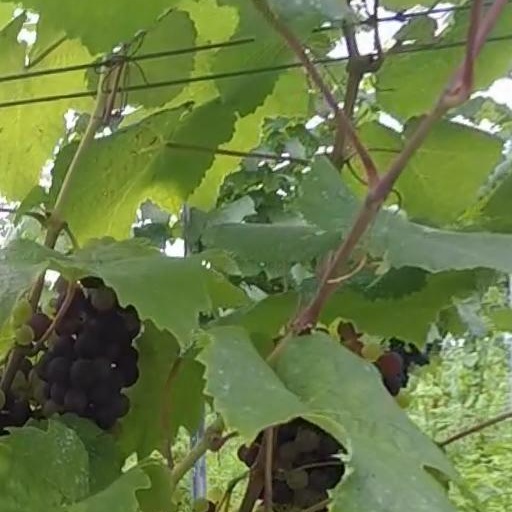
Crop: grape